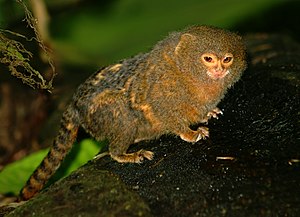
Dværgsilkeabe
Dværgsilkeabe (Callithrix pygmaea)
Dværgsilkeaben er en silkeabe i familien af egernaber. Denne art er verdens mindste abeart. Dyret når blot en længde på 12-15 cm med en hale på 17-23 cm og en vægt på 100-125 g. Dens føde består af frugt, insekter og plantesaft. Den bliver kønsmoden i 2 årsalderen og kan blive op til 12 år gammel. Den lever i tæt regnskov langs floder i det vestlige Brasilien, det sydøstlige Colombia, det østlige Ecuador og det østlige Peru.